Clive Donner

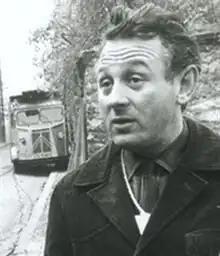

Clive Stanley Donner (21 January 1926 – 6 September 2010) was a British film director who was part of the British New Wave, directing films such as "The Caretaker", "Nothing but the Best", "What's New Pussycat?", and "Here We Go Round the Mulberry Bush". He also directed television movies and commercials through the mid-1990s.